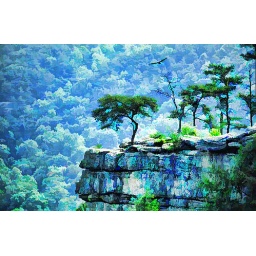
Buzzard Flying over rocky cliff face and trees on sheer bluff, Buzzard's Roost, Fall Creek Falls State Park, Tennessee